Bimini top

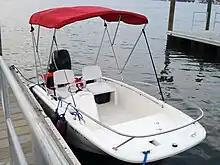
A boat with a Bimini top

A Bimini top is an open-front canvas top for the cockpit of a boat, usually supported by a metal frame. Most Biminis can be collapsed when not in use, and raised again if shade or shelter from rain is desired.